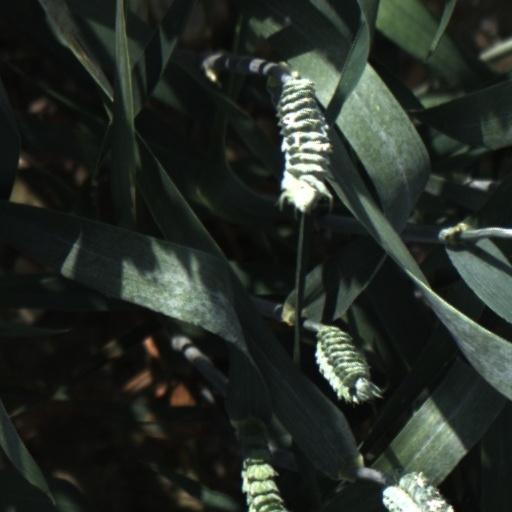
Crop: wheat